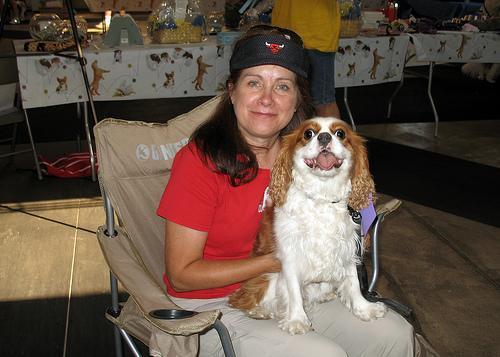
Blenheim_spaniel